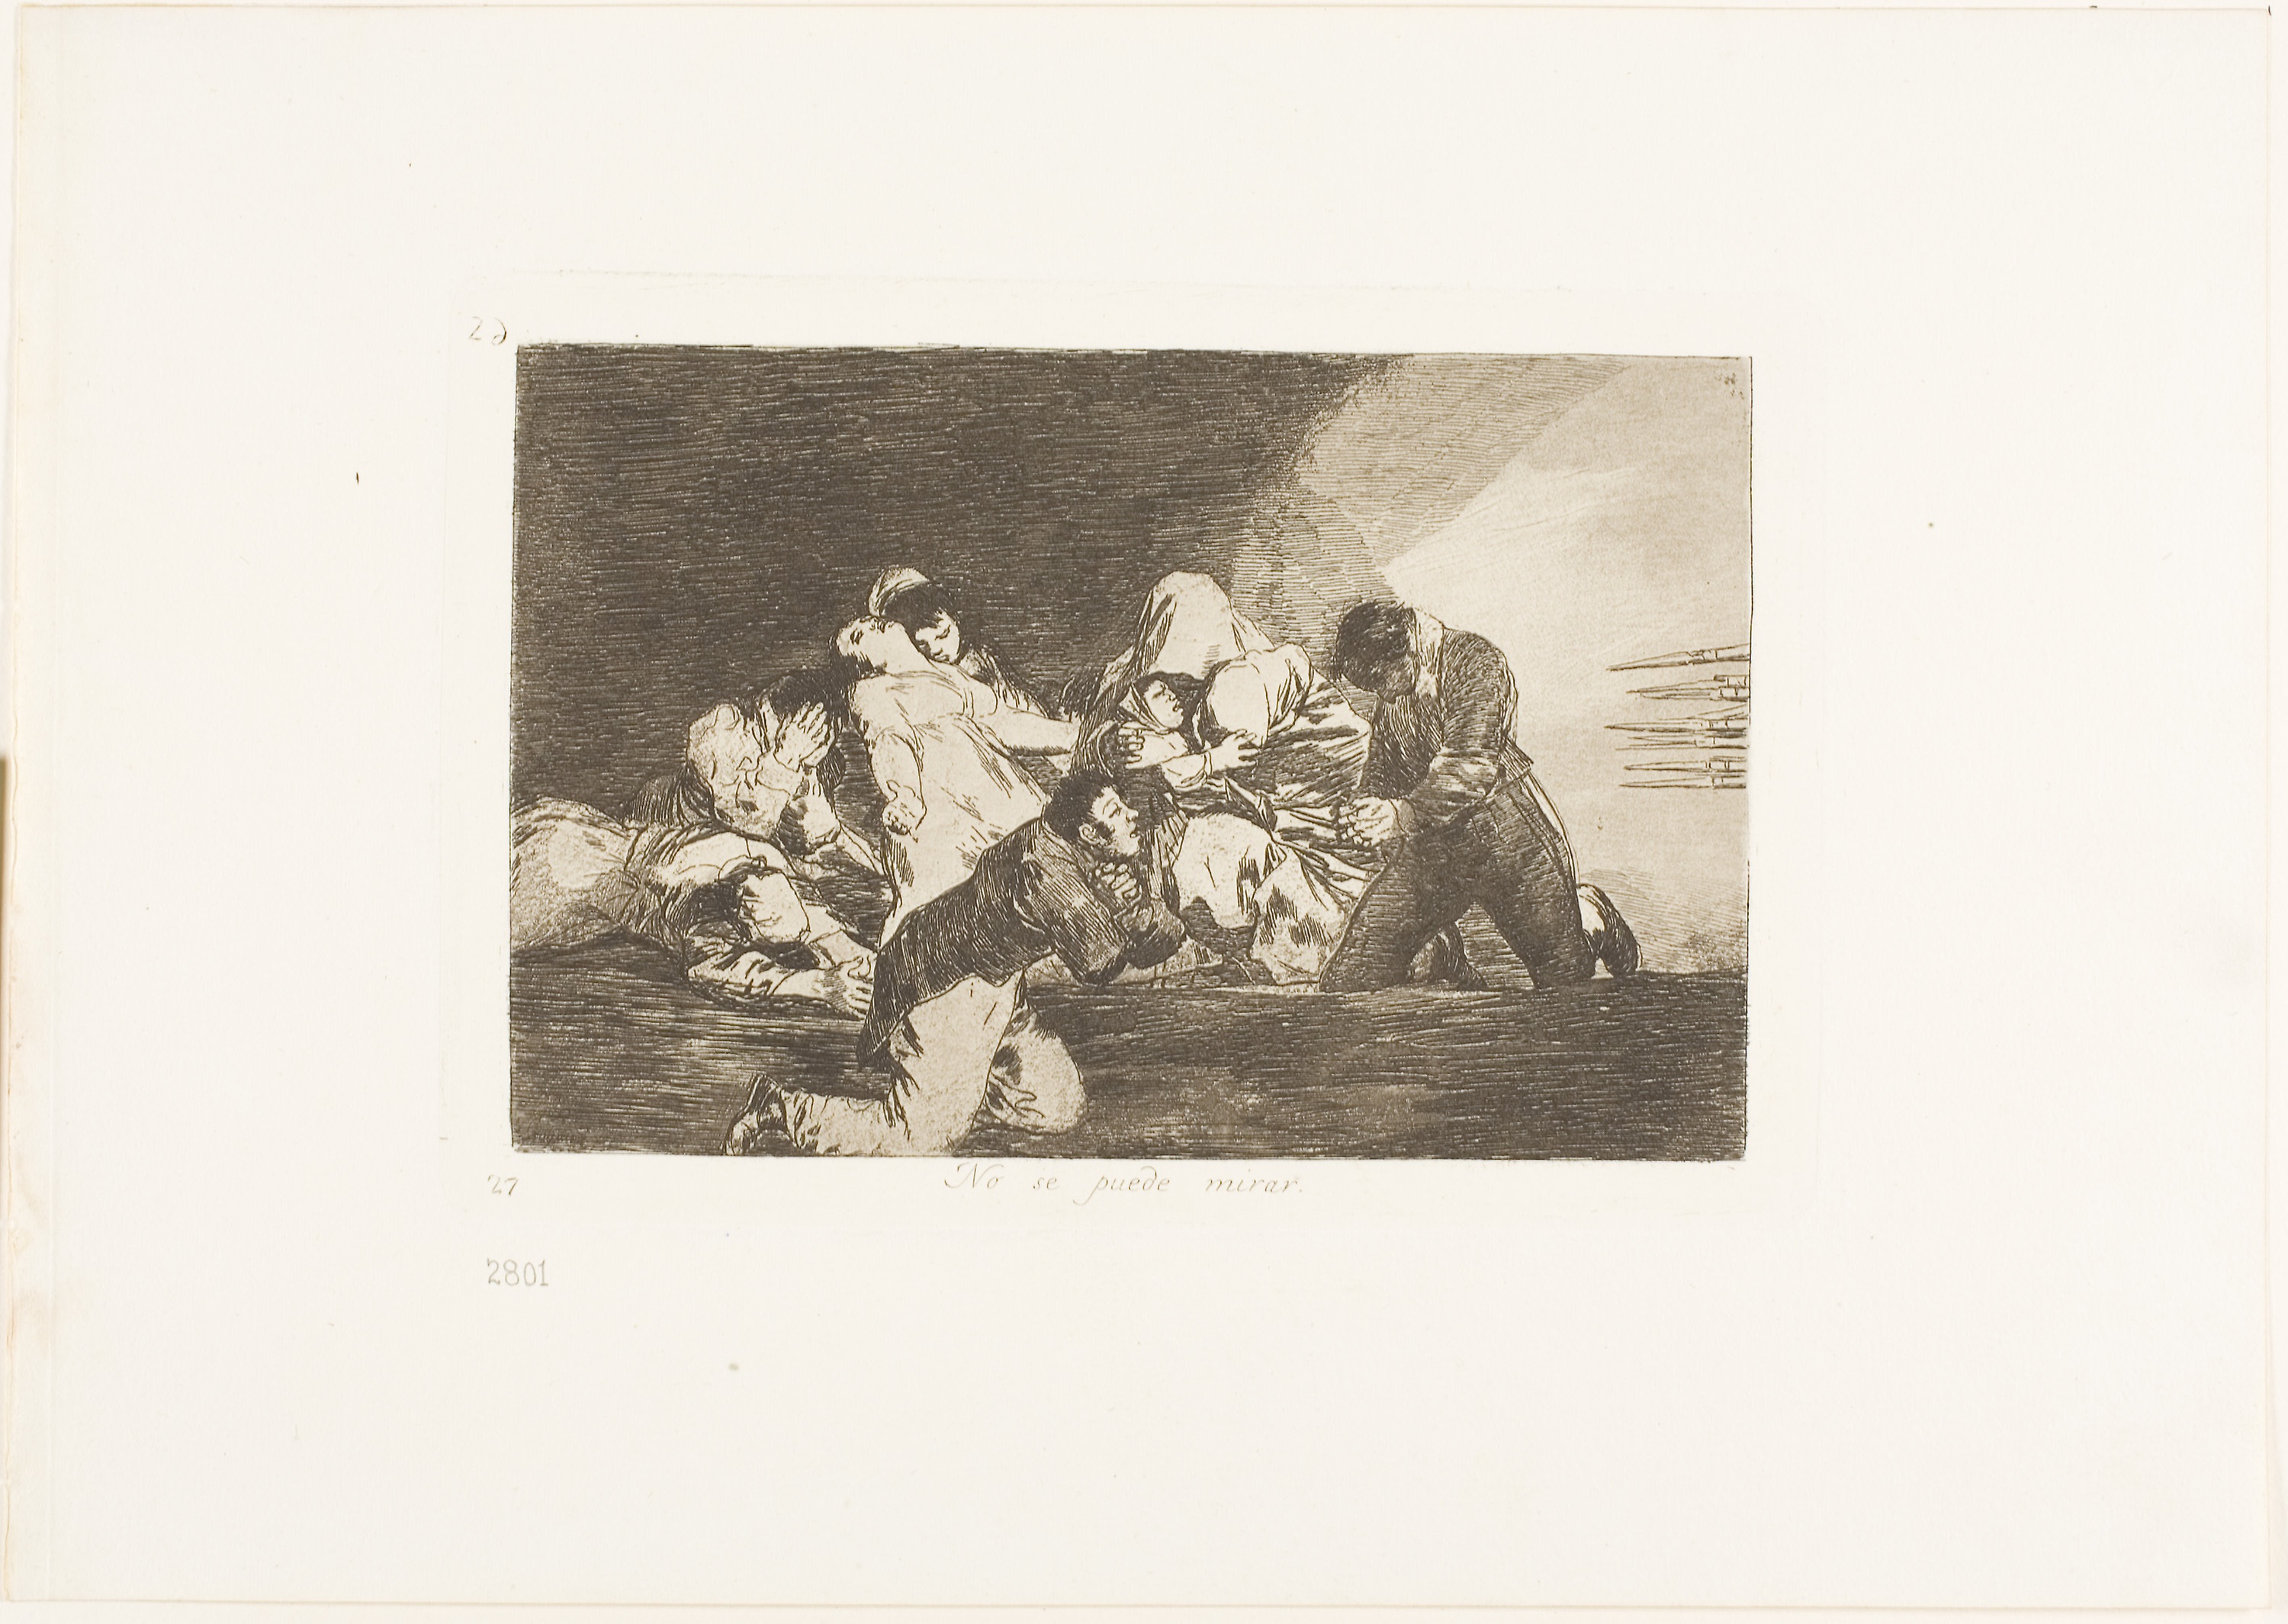
photograph, text, art, picture frame, history, artwork, visual arts, modern art